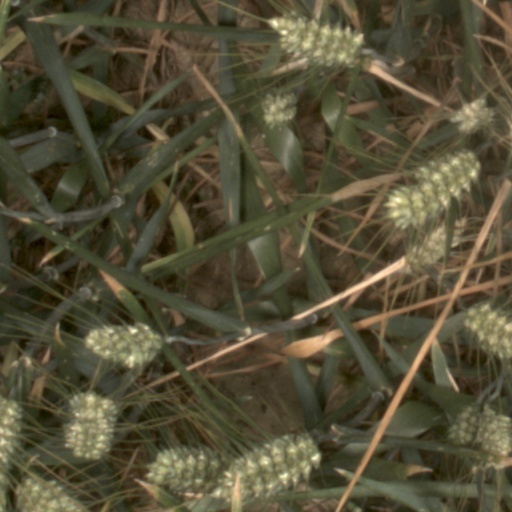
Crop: wheat